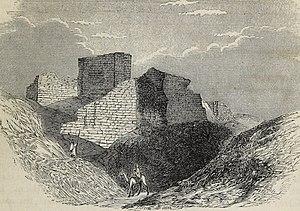
L'eyalet ou pachalik de Bagdad est une province de l'Empire ottoman, en Mésopotamie, créée au XVIᵉ siècle lors de la conquête du pays par Soliman le Magnifique. Sa capitale était Bagdad. La réforme administrative de 1864, qui transforme les eyalets en vilayets, en fait le vilayet de Bagdad.